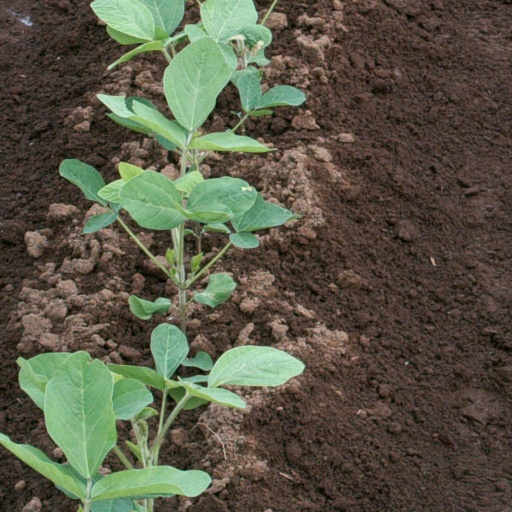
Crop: soybean